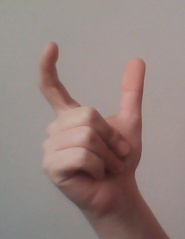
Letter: nun